Susan Blow

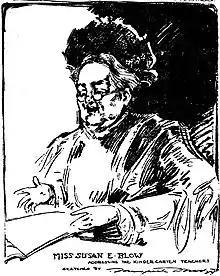
Sketch of Susan E. Blow by Marguerite Martyn, 1909

Susan Blow was the eldest of nine children. She was the daughter of Henry Taylor Blow and Minerva Grimsley Blow. Henry owned various lead-mining operations. He was the president of the Iron Mountain Railroad. He was a state senator, and he was a minister to Brazil and Venezuela. Minerva was the daughter of a prominent manufacturer and local politician. The Blow children grew up in a deeply religious family. They were surrounded by comfort, wealth, and high German culture. Henry Blow founded a Presbyterian church in St. Louis. Her grandfather was Captain Peter Blow, the owner of the slave Dred Scott, who later challenged the slavery issue in court.